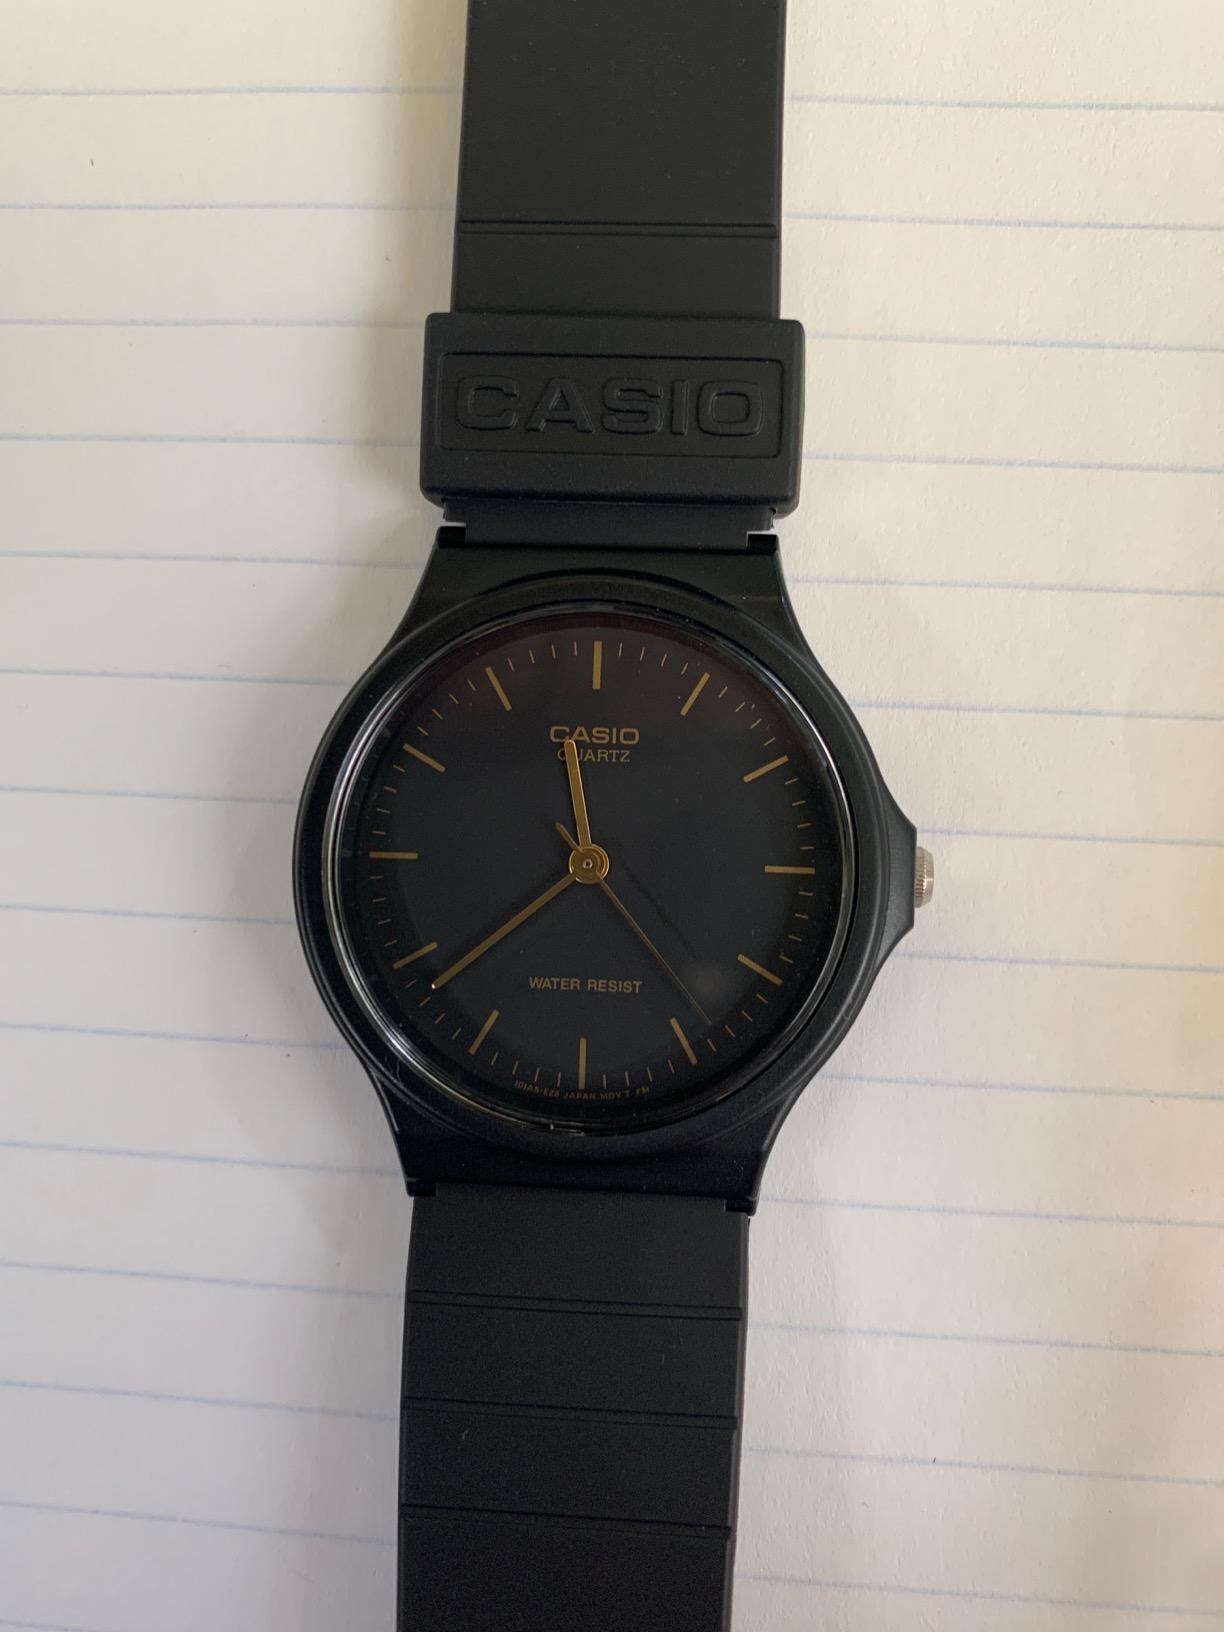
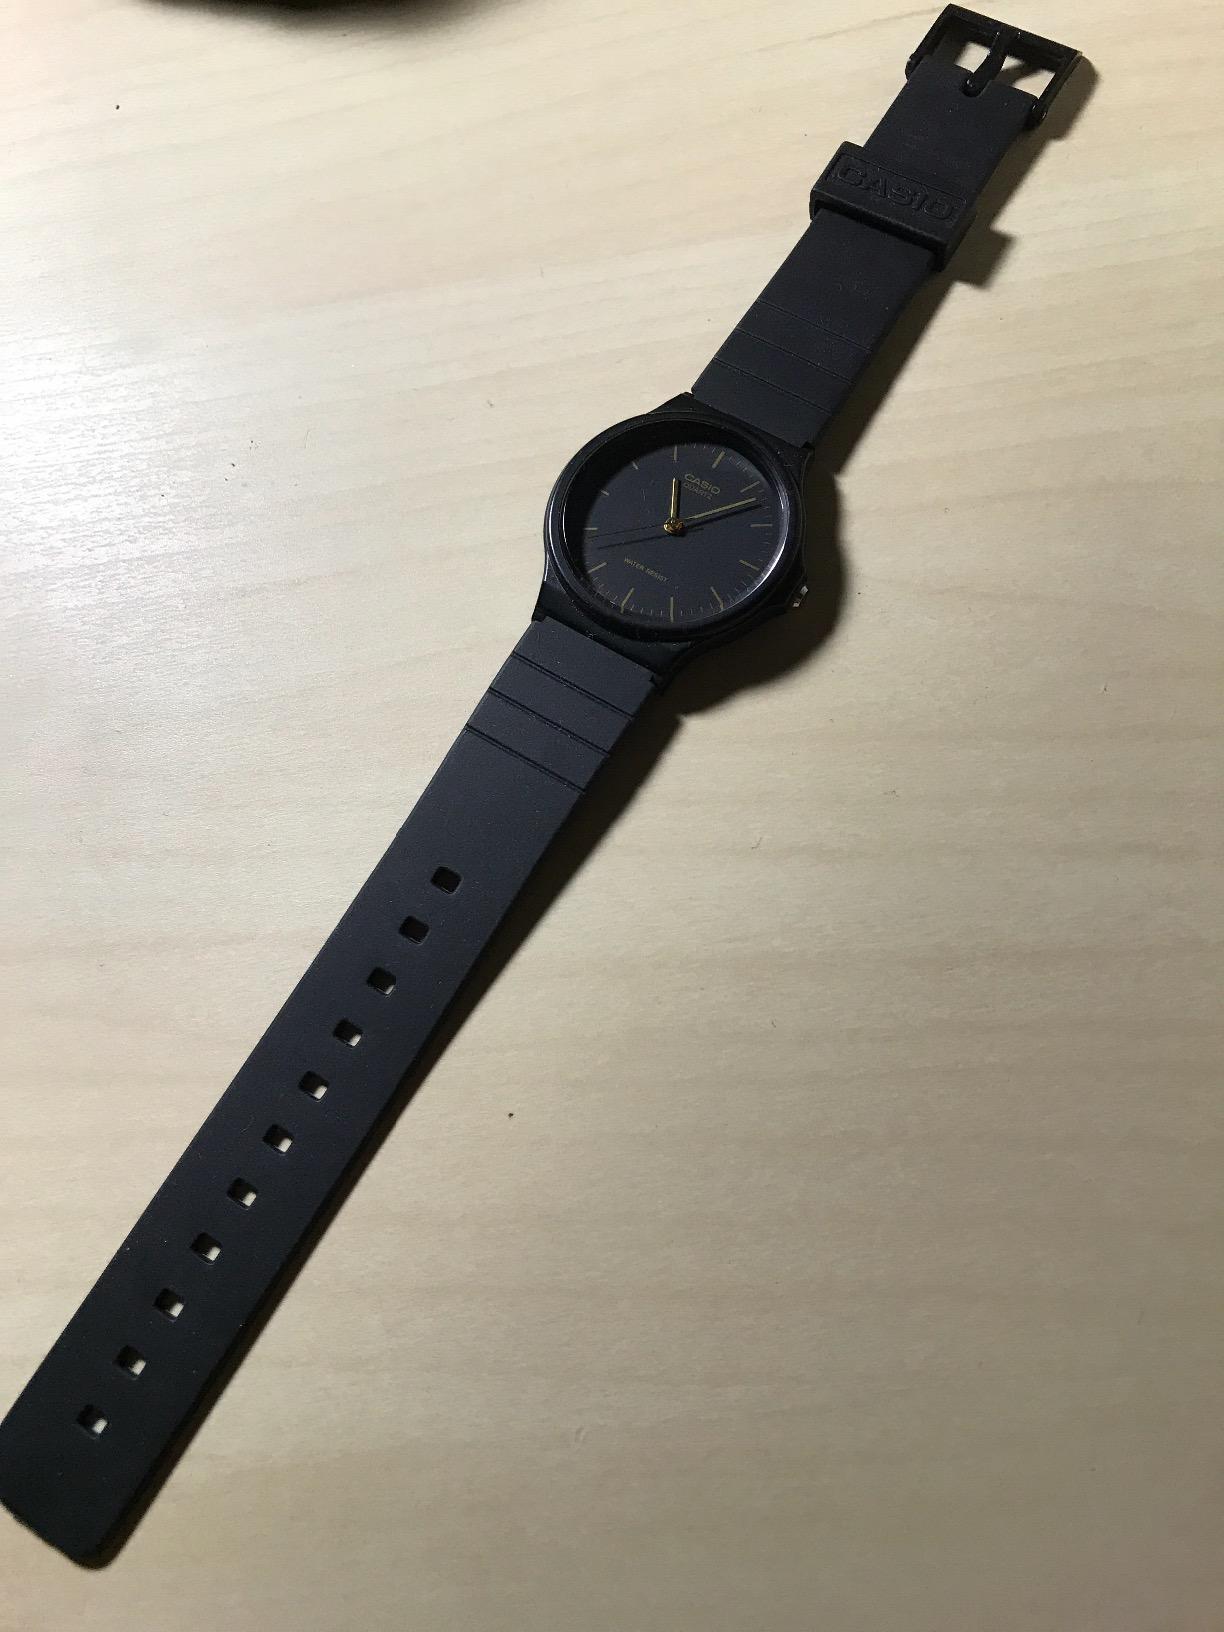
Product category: accessories_watch
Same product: yes